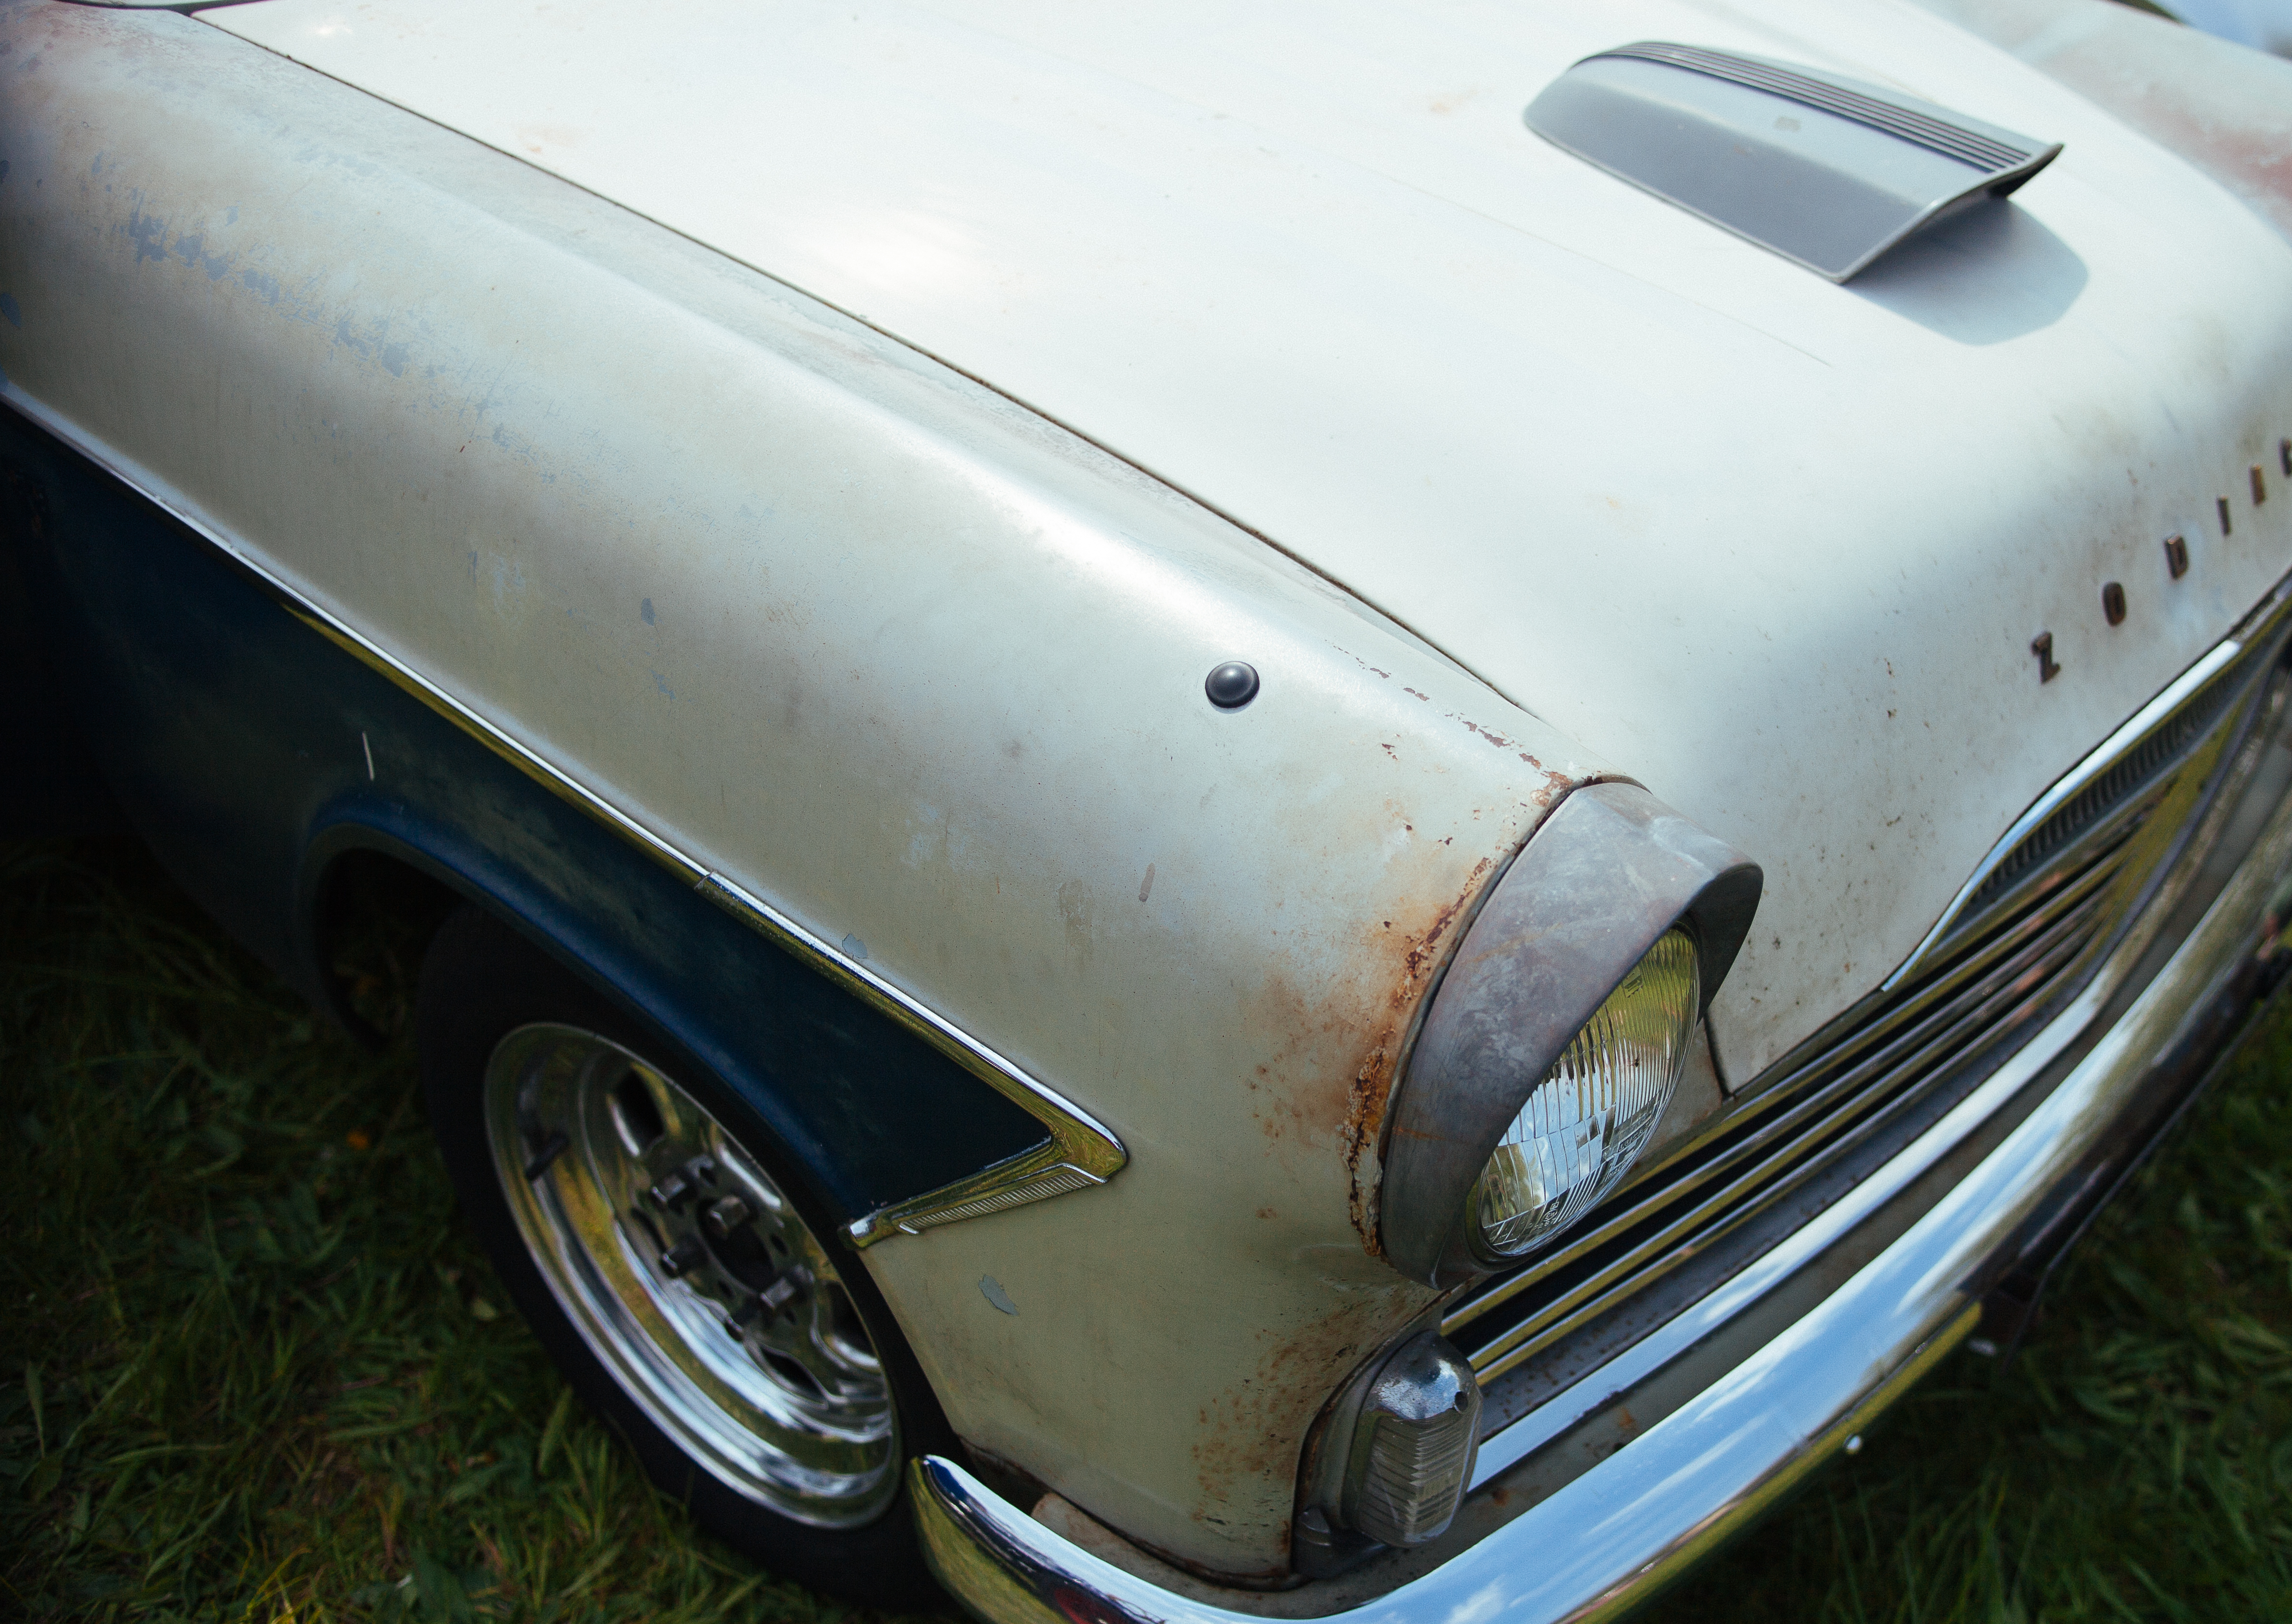
car, vintage, wheel, vehicle, headlight, automotive, motor vehicle, vintage car, hood, bumper, chrome, sedan, classic, convertible, antique car, land vehicle, automobile make, automotive exterior, compact car, automotive design